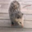
Label: possum